Armored cruiser

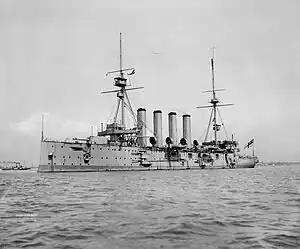

Britain, which had concluded as early as 1892 that it needed twice as many cruisers as any potential enemy to adequately protect its empire's sea lanes, responded to the perceived threat from France, Russia and, increasingly, Germany with a resumption of armored cruiser construction in 1898 with the . At 21 knots, the "Cressy"s were slower than the newer French cruisers. However, their belt of Krupp steel was expected to keep out armor-piercing shells from a quick-firing gun at likely battle ranges, while their two 9.2-inch (233.7 mm) and 12 6-inch (152 mm) guns offered comparable firepower. The 2,500-ton weight of their belt armor was an improvement over the 1809 tons of the otherwise similar and very similar to that of the of battleships. The "Cressy"s were the beginning of a rapid expansion in British cruiser construction. Between 1899 and 1905, seven classes of armored cruisers were either completed or laid down, a total of 35 ships.